Motorcycle training

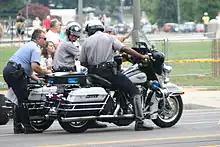
Fairfax County Police Department motorcycle officers at the National Police Motorcycle Rodeo, a competition of police motorcycle officers in courses resembling motorcycle training courses

Another difference between basic riding and police training is the frequency that police trainees fall down. While in the standard MSF course the student is not expected to fall at all, and can be removed from the class after more than a couple of spills, police motorcycle trainees can expect to drop their bikes dozens of times per day, and even hundreds of times during a two or three week course. The bikes used in training are equipped with crash bars to minimize the damage to the motorcycle, and the design of the bikes typically means they do not land entirely on their side or rest on the rider's feet or legs when they are dropped, however. Police trainees in the USA who bring their own motorcycles or their department's bikes to a training course are advised to expect between US$ to US$ in damage to their machines. Though severe injuries are not usually the result of these many crashes, it is exhausting, and a day of falling and picking up bikes leaves motor officer students sore and aching.